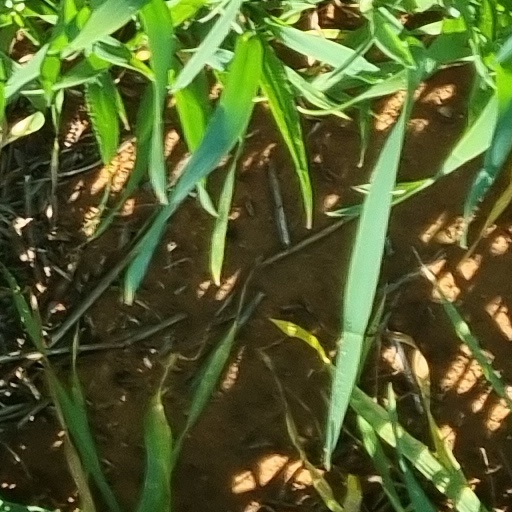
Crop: wheat